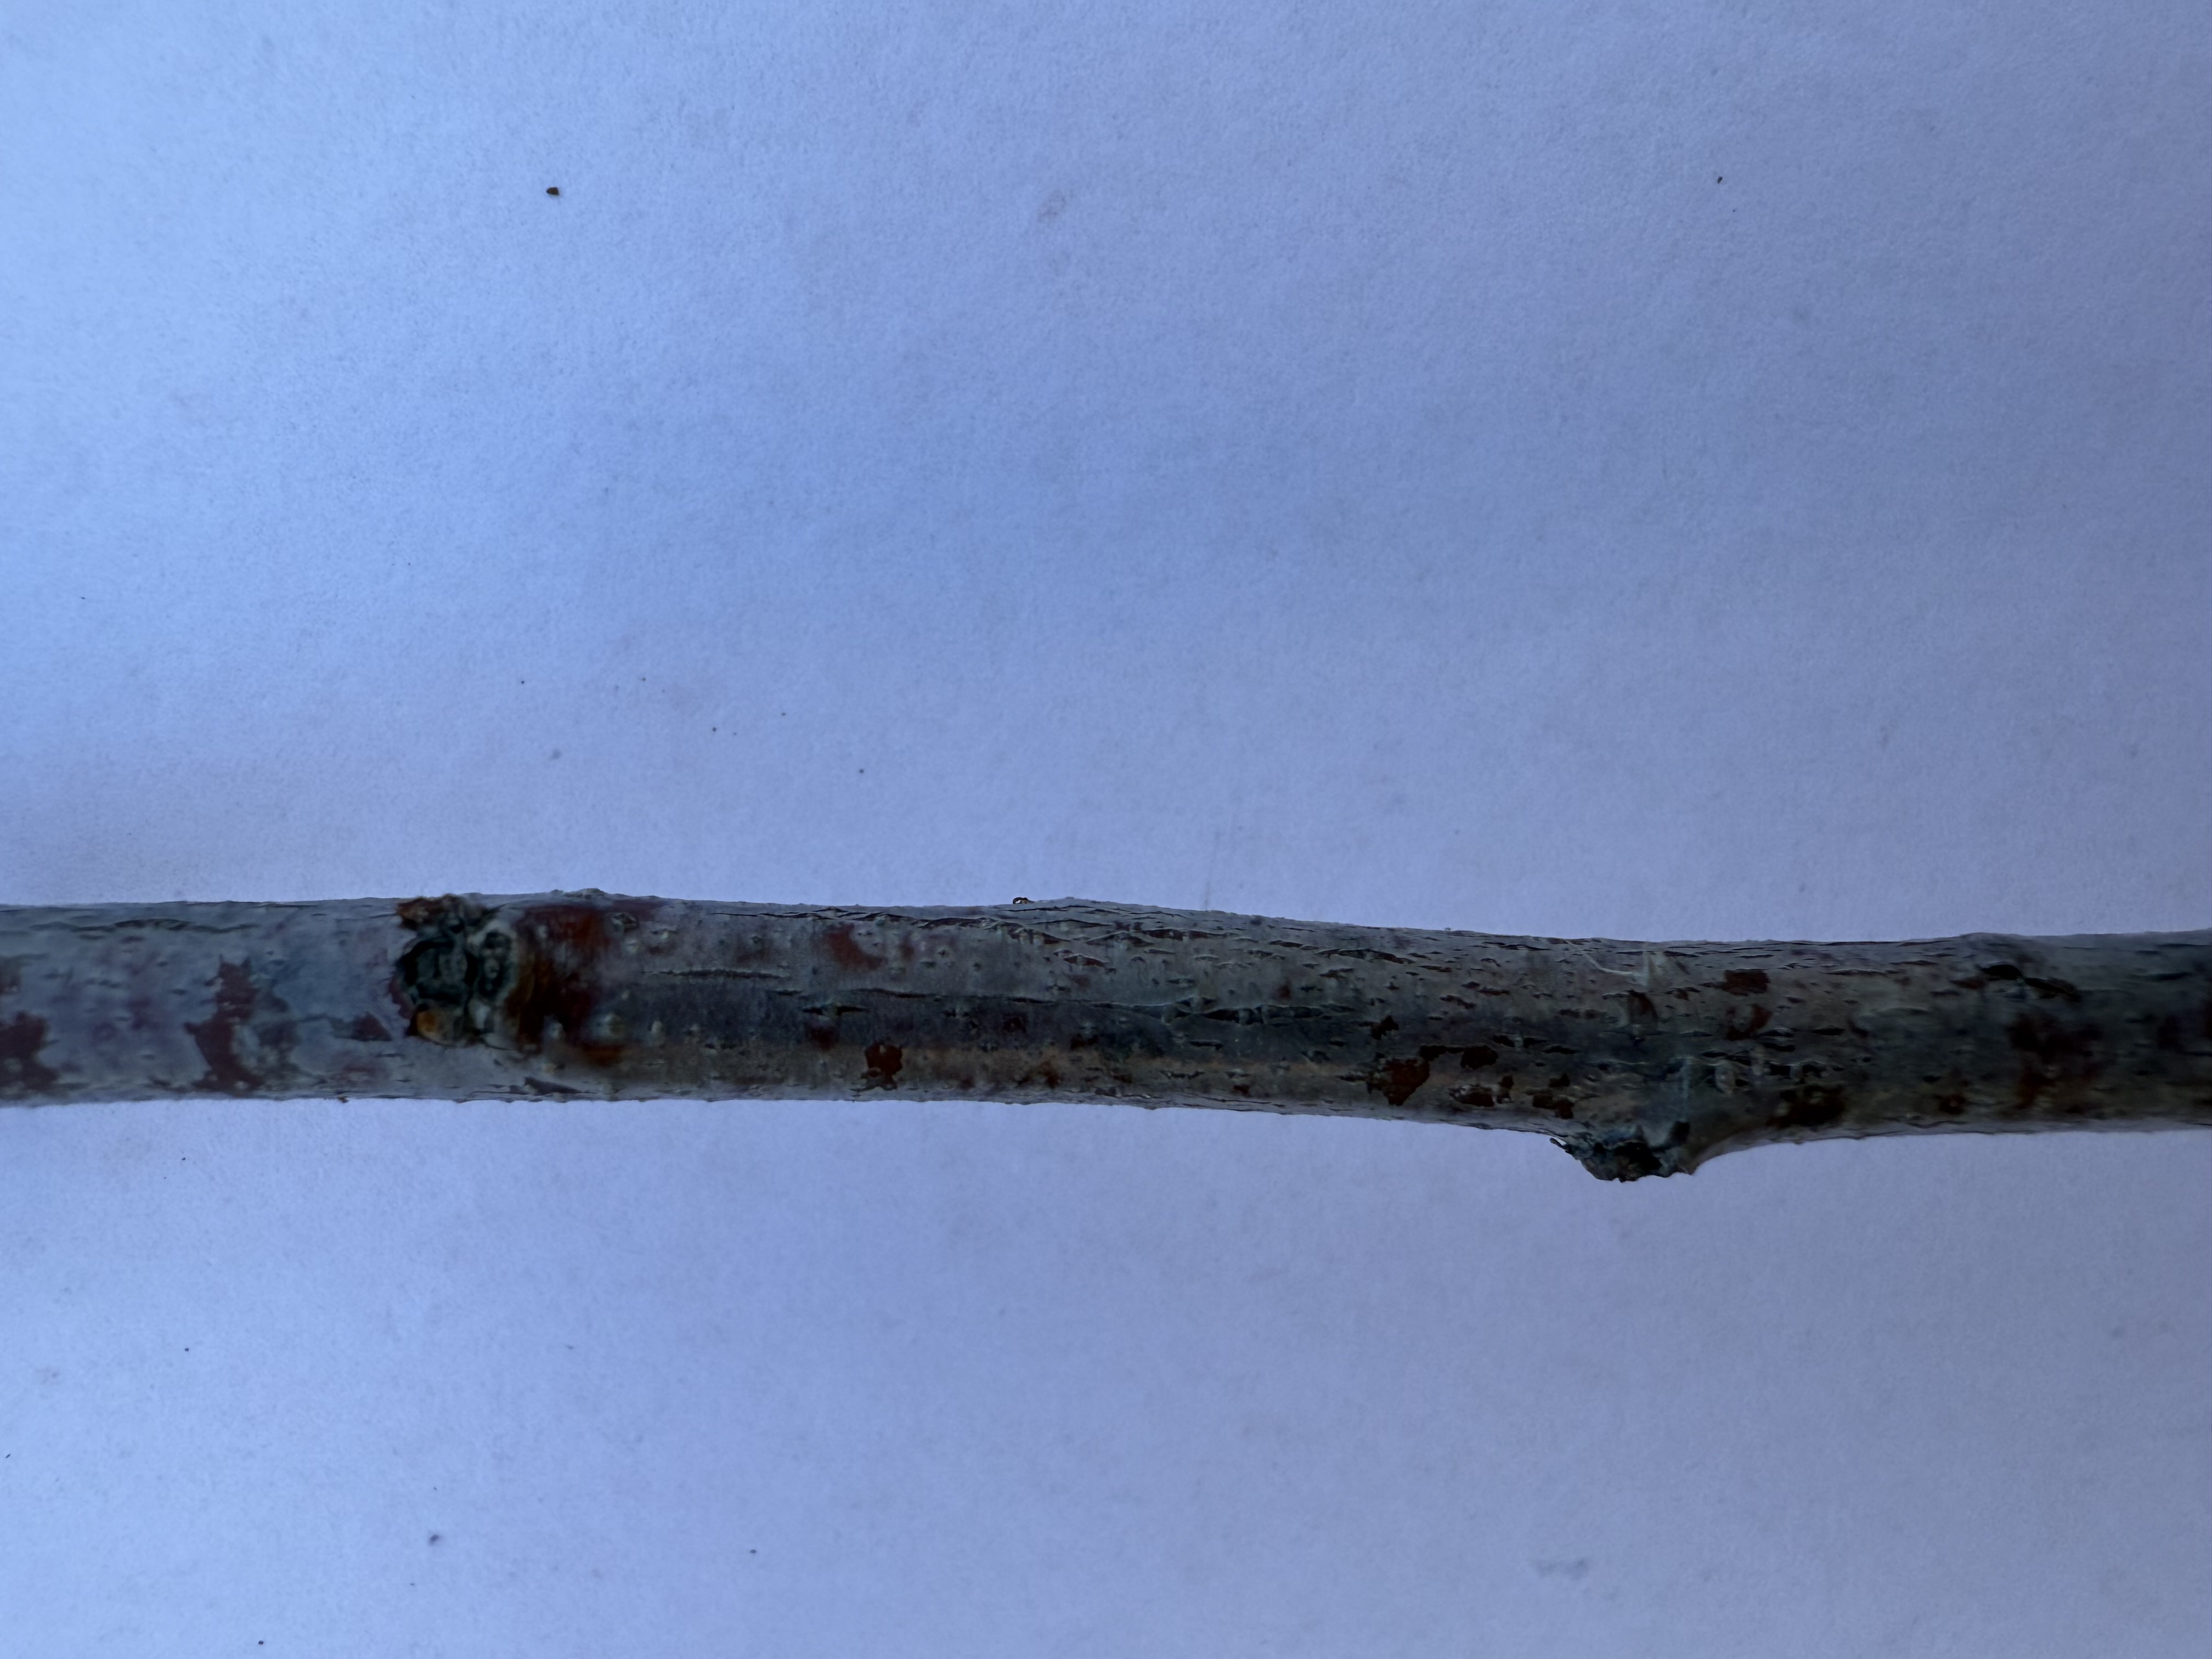
Variety: Black Diamond Plum